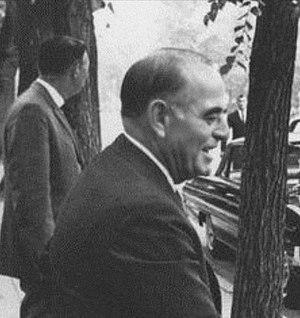
Roberto Francisco Chiari, né le 2 mars 1905 à Panama et mort le 1ᵉʳ mars 1981 dans la même ville, est un homme politique panaméen, président du Panama à deux reprises du 20 au 24 novembre 1949 et du 1ᵉʳ octobre 1960 au 1ᵉʳ octobre 1964.